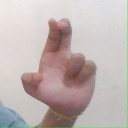
अक्षर: आ